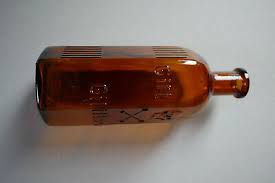
Waste category: glass